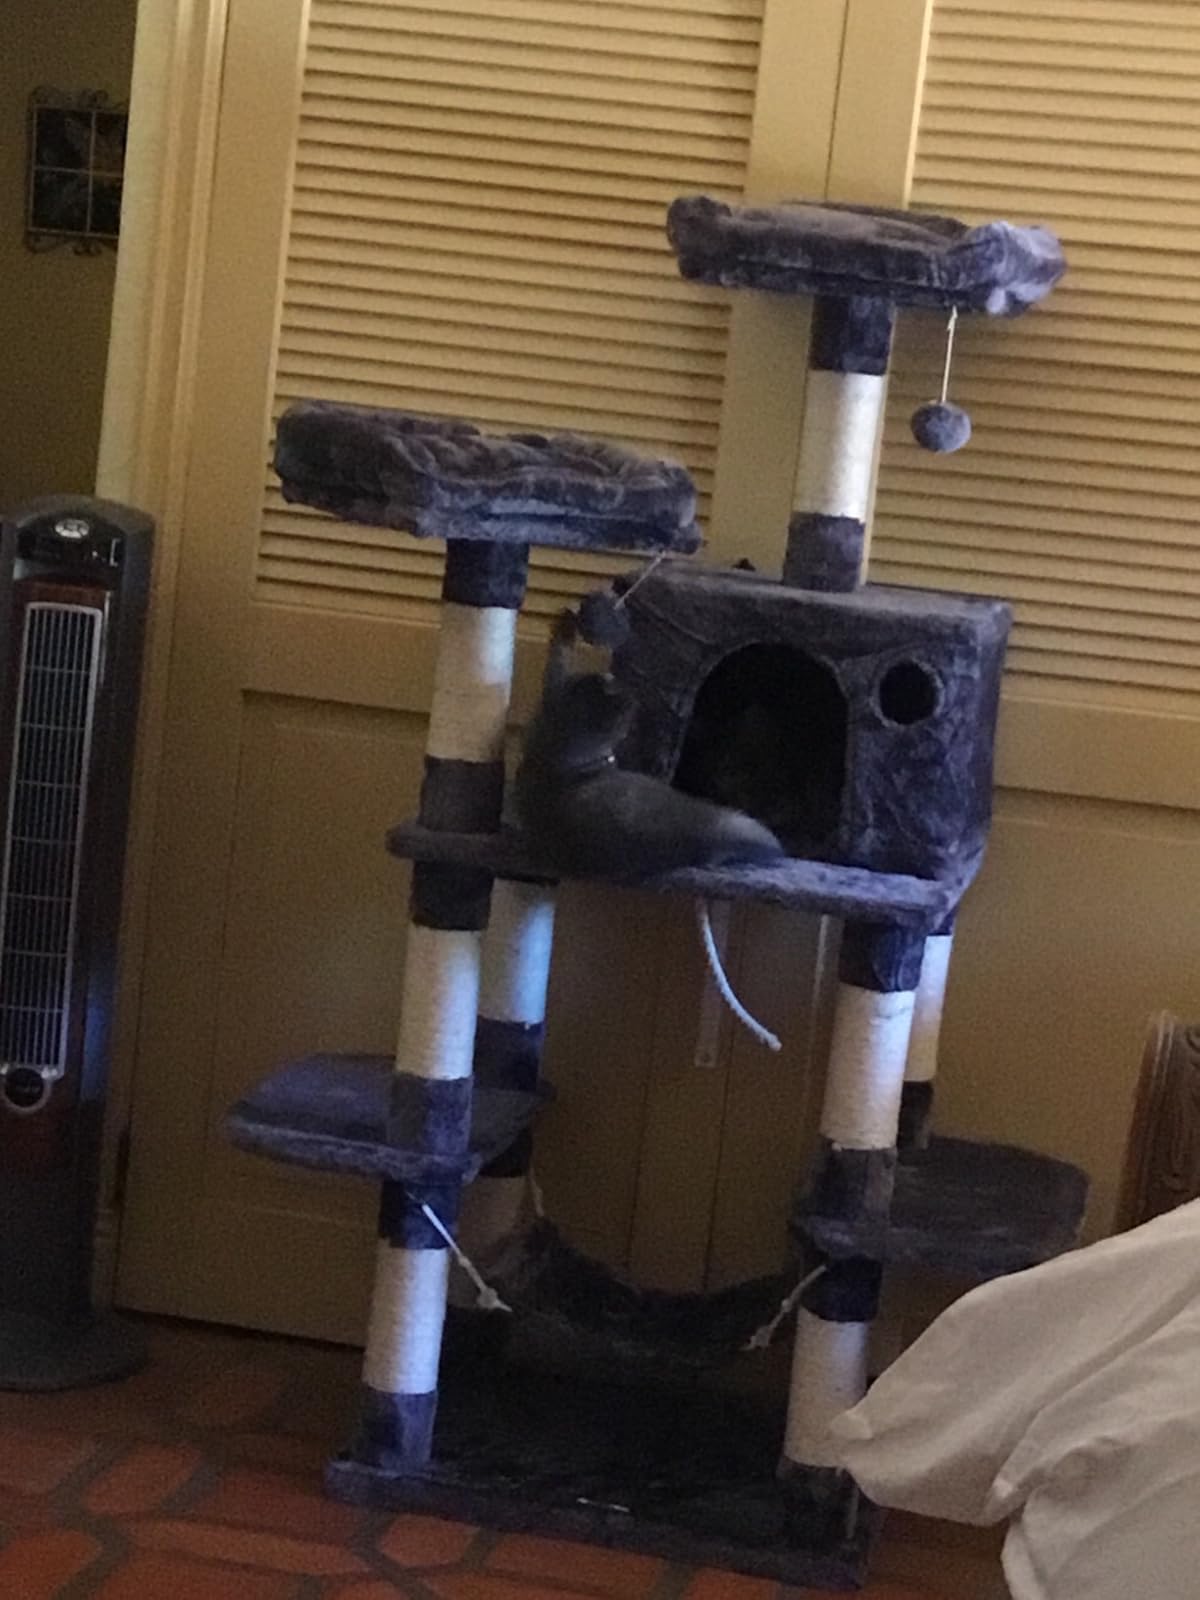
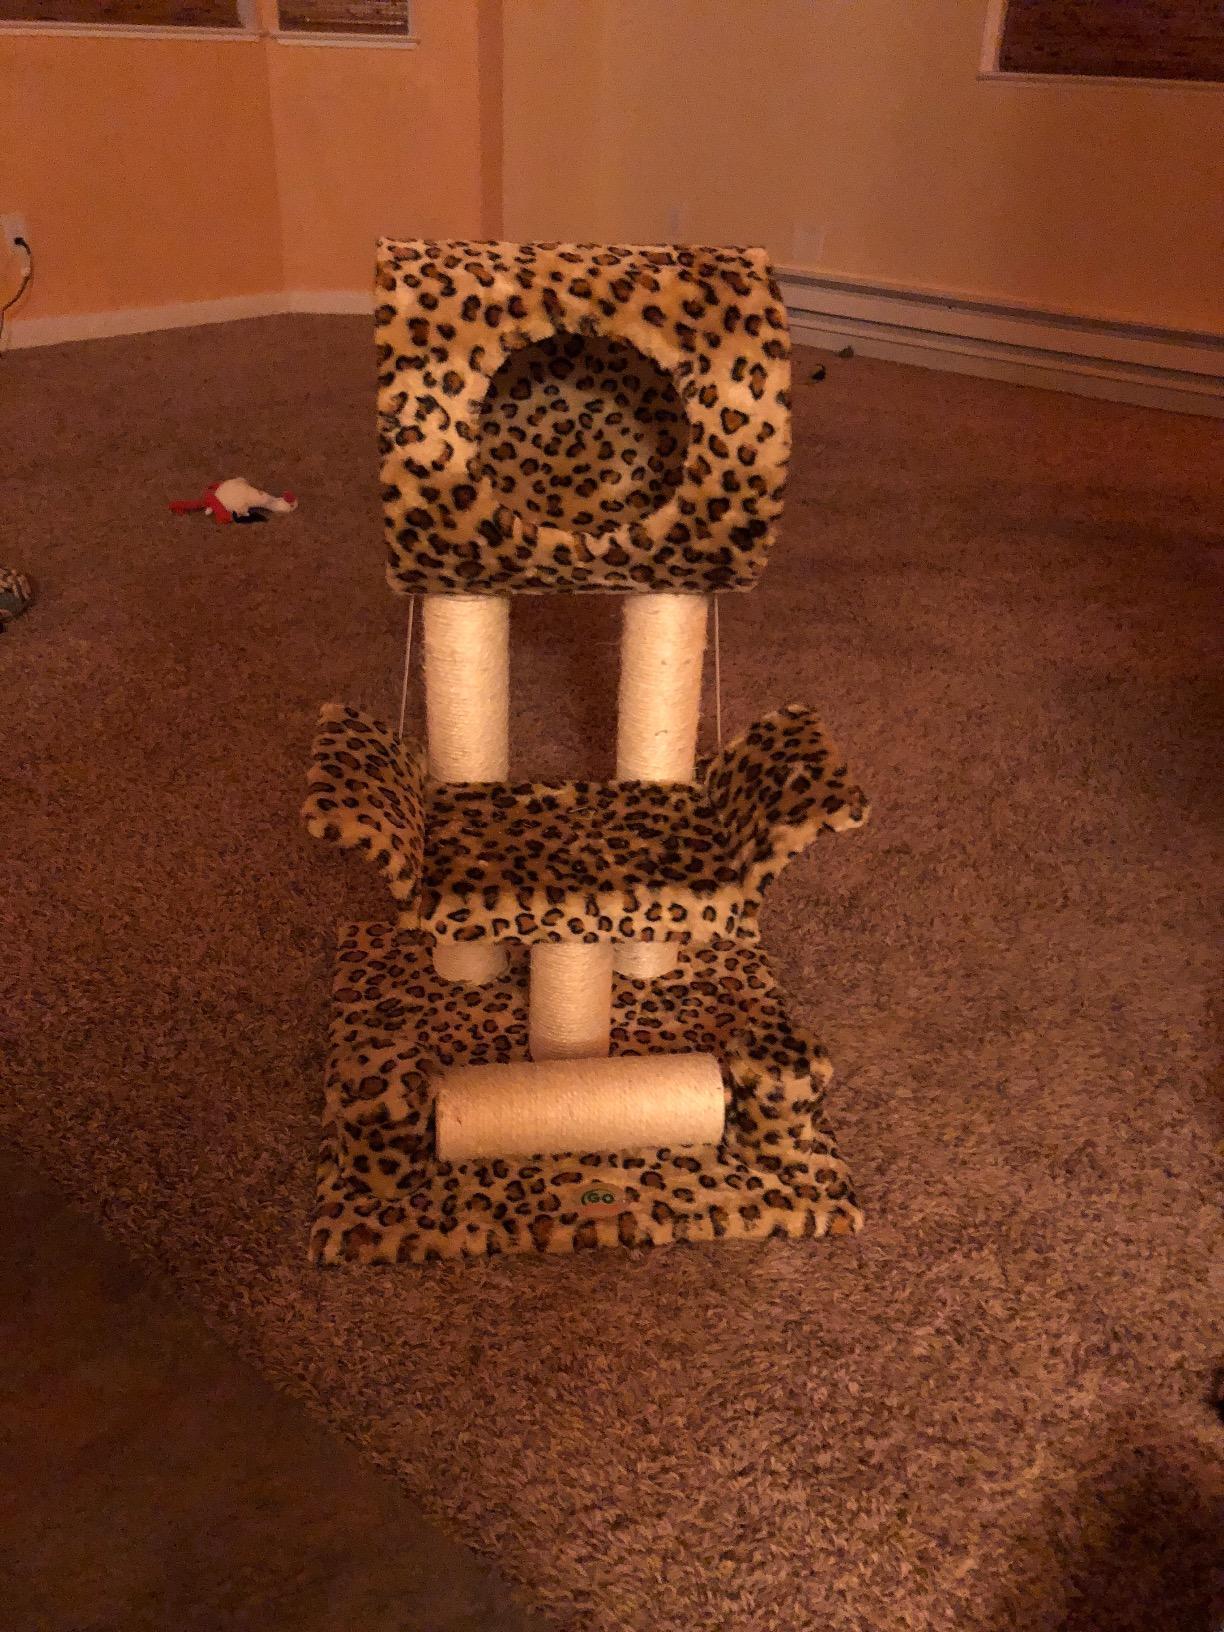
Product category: items_cat tree
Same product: no